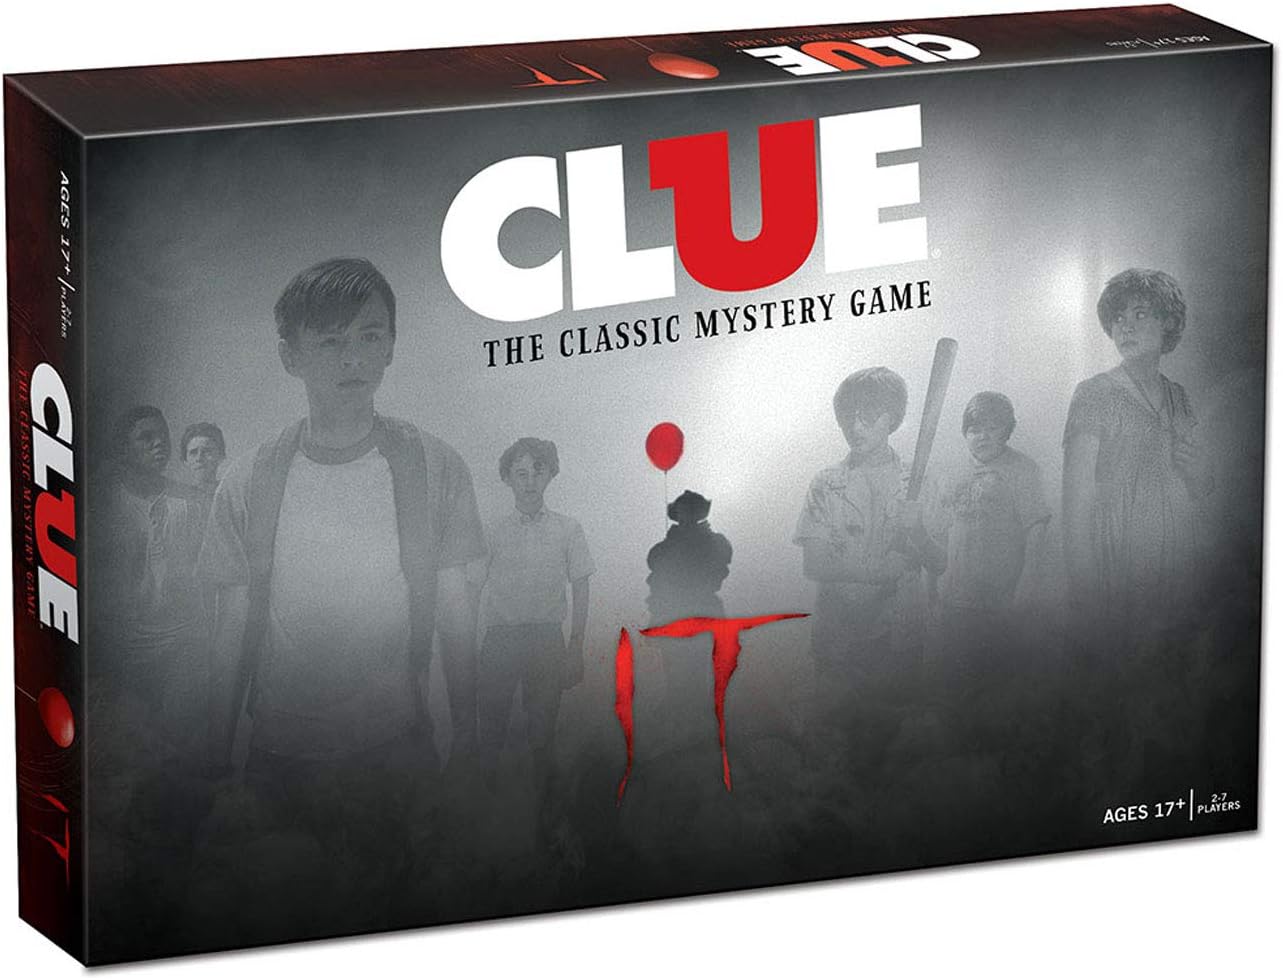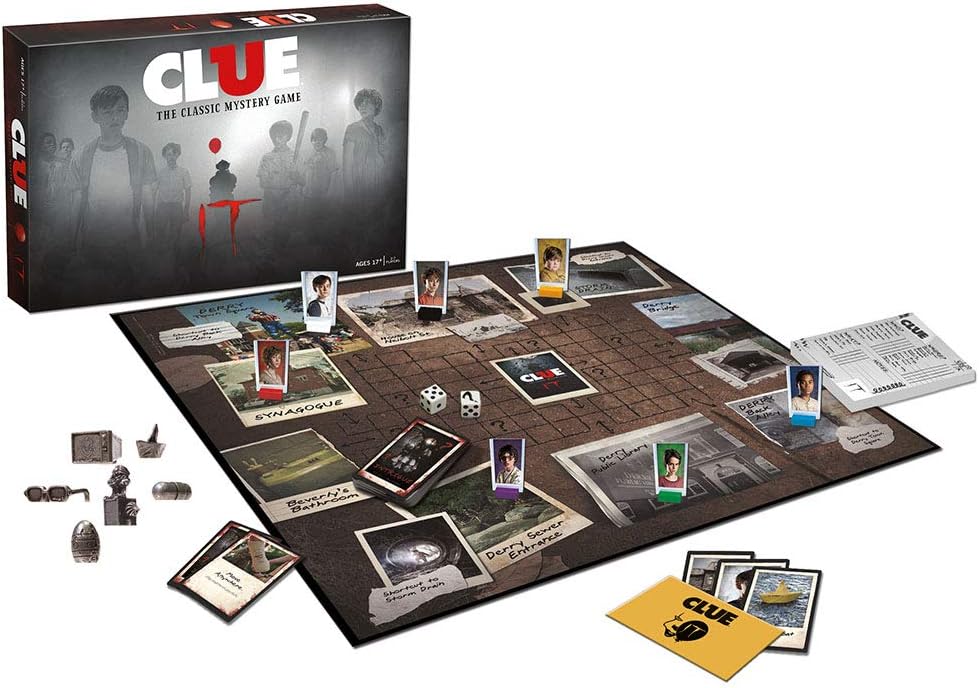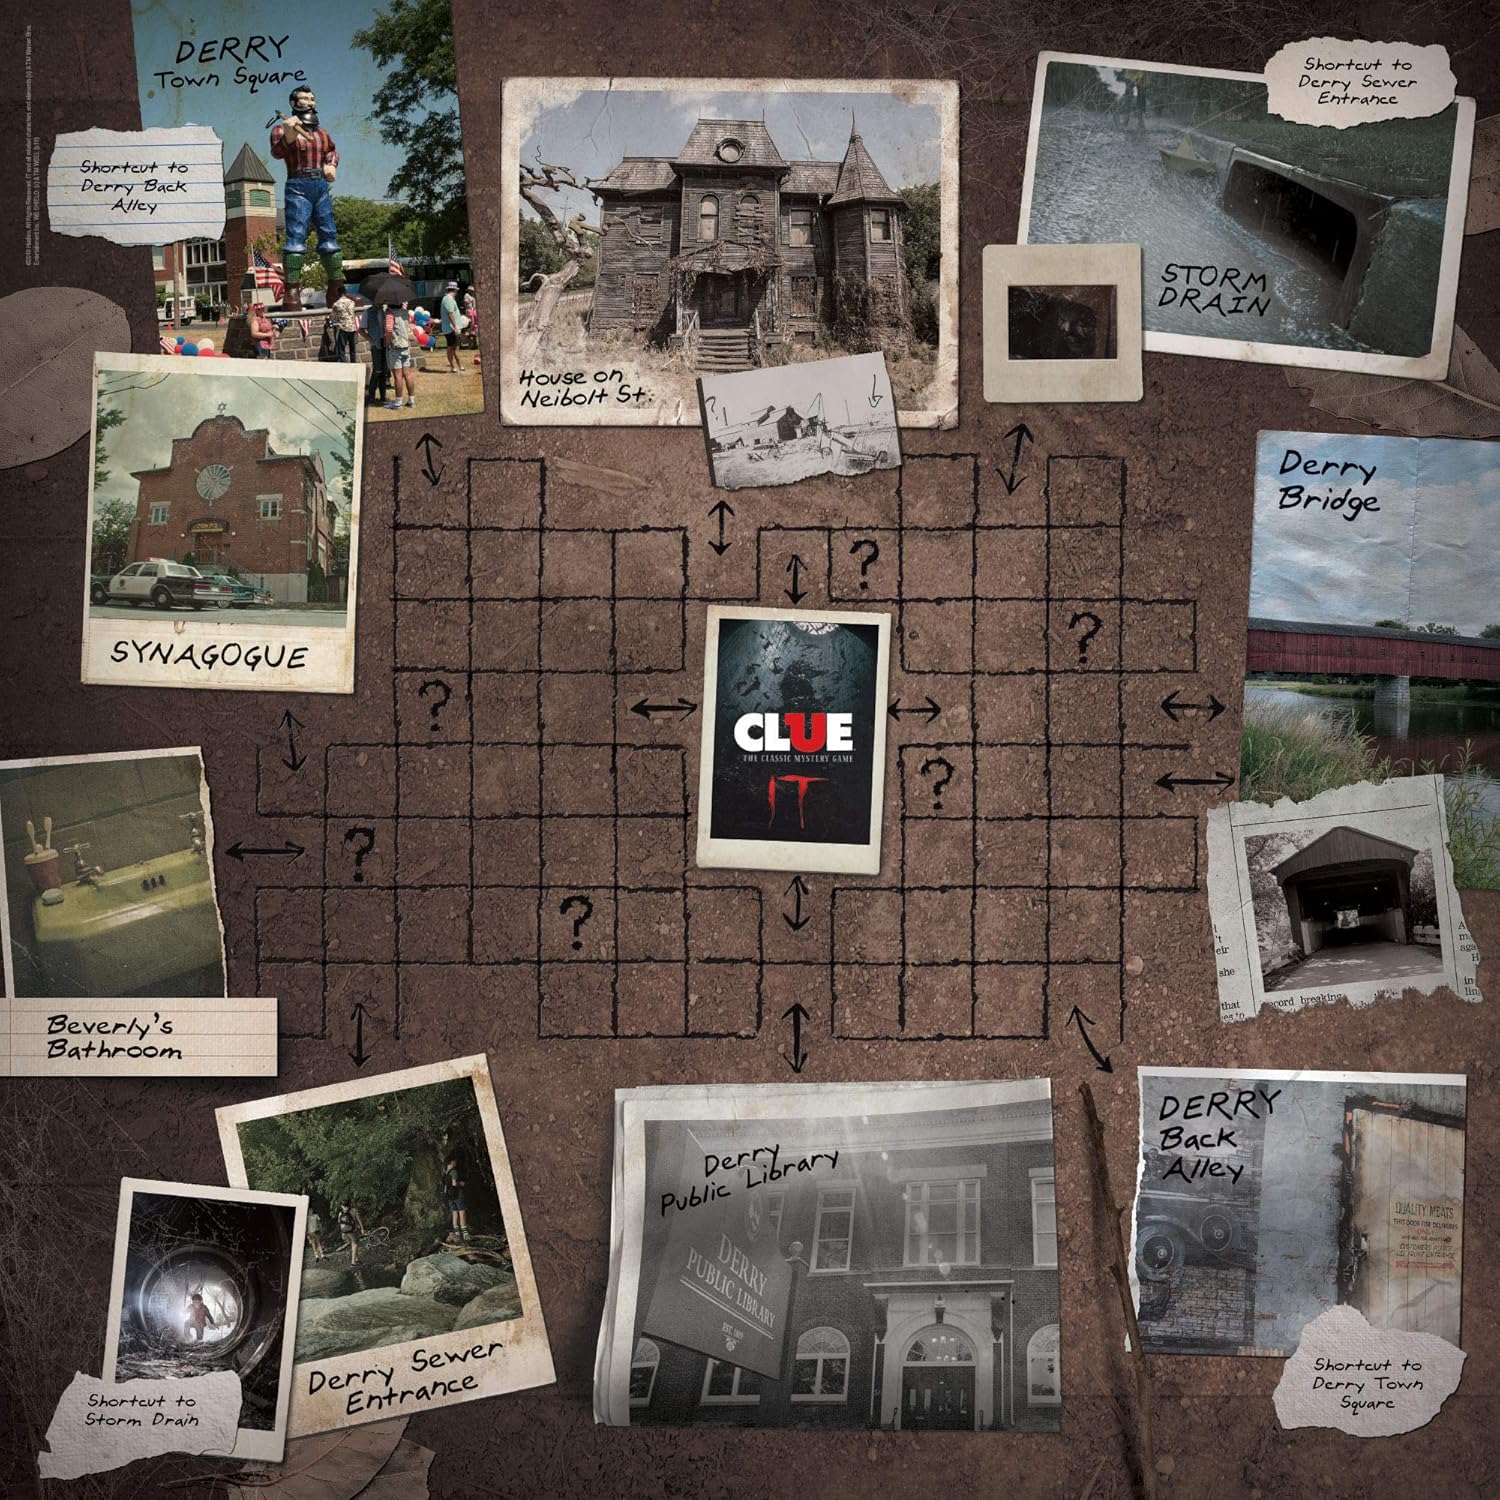
Clue IT Board Game | Based on The 2017 Drama/Thriller IT | Officially Licensed IT Merchandise | Themed Classic Clue Game
Category: Toys & Games
Taking on the roles of the kids from IT, players will move around the game board representing locations in and around the town of Derry, Maine to determine WHO Pennywise will abduct, WHAT object he will use to lure them, and WHERE he will take them from.
Features: Based on the 2017 IT film inspired by the classic Stephen King novel | Discover WHO is next to be abducted by Pennywise in this reimagined classic game | Play as one of the 7 kids from the Loser’s Club to unveil the mystery | Includes 6 custom sculpted tokens featuring the Television Set, Paper Boat, Richie’s Glasses, Jack-in-the-Box, Eddie’s Pill and Egg | Ages 17+ | Players 2-7 | 60 Min Play Time